Marie-Claire Kirkland

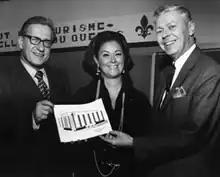
Marie-Claire Kirkland-Casgrain in 1971

Marie-Claire Kirkland-Casgrain, (September 8, 1924 – March 24, 2016) was a Quebec lawyer, judge and politician. She was the first woman elected to the Legislative Assembly of Quebec, the first woman appointed a Cabinet minister in Quebec, the first woman appointed acting premier, and the first woman judge to serve in the Quebec Provincial Court.